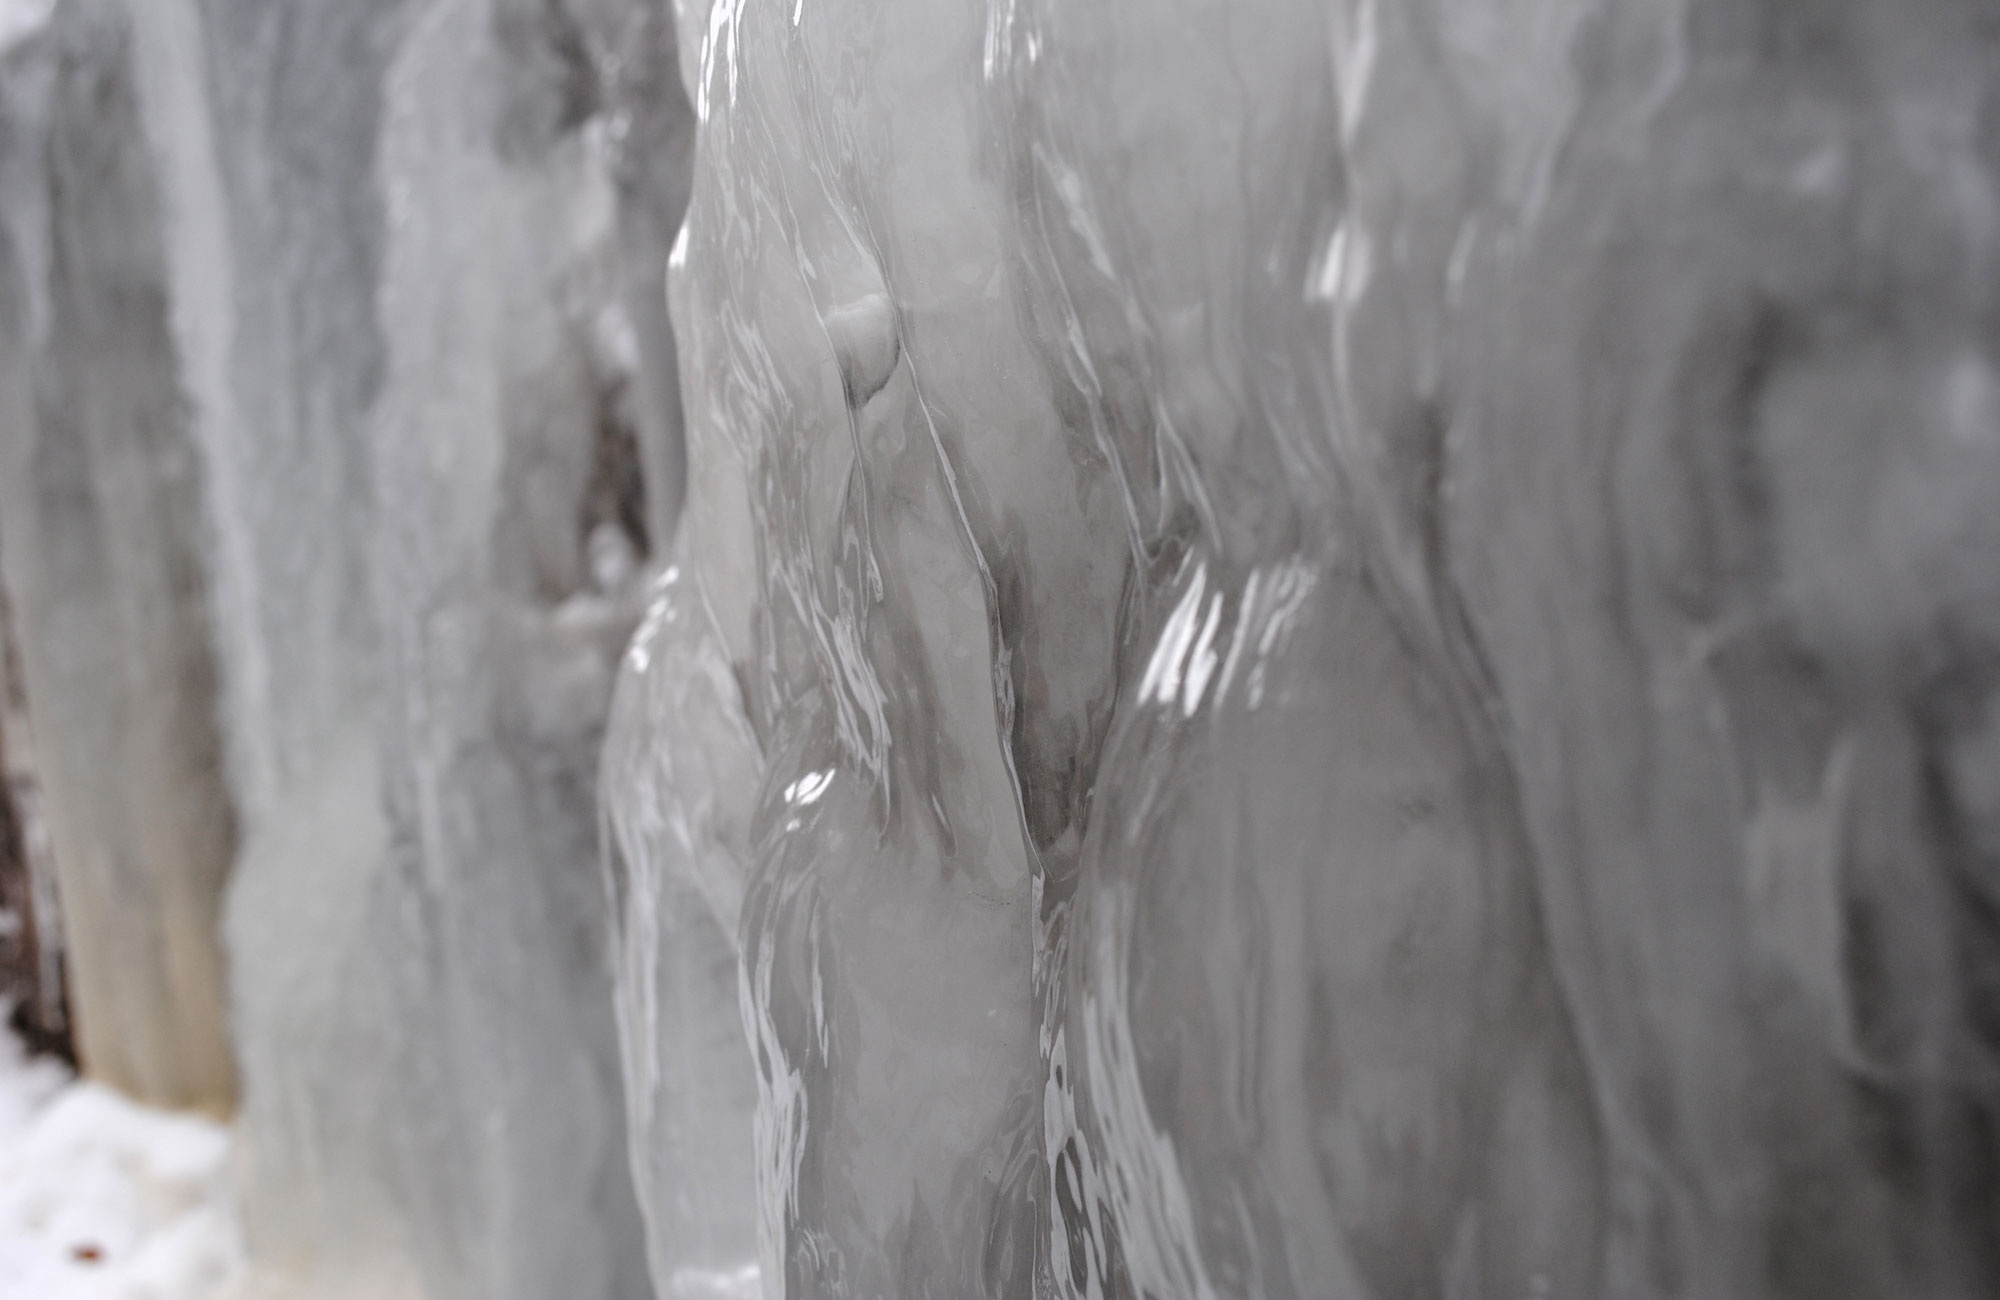
water, snow, winter, black and white, formation, ice, weather, frozen, season, close up, icicle, freezing